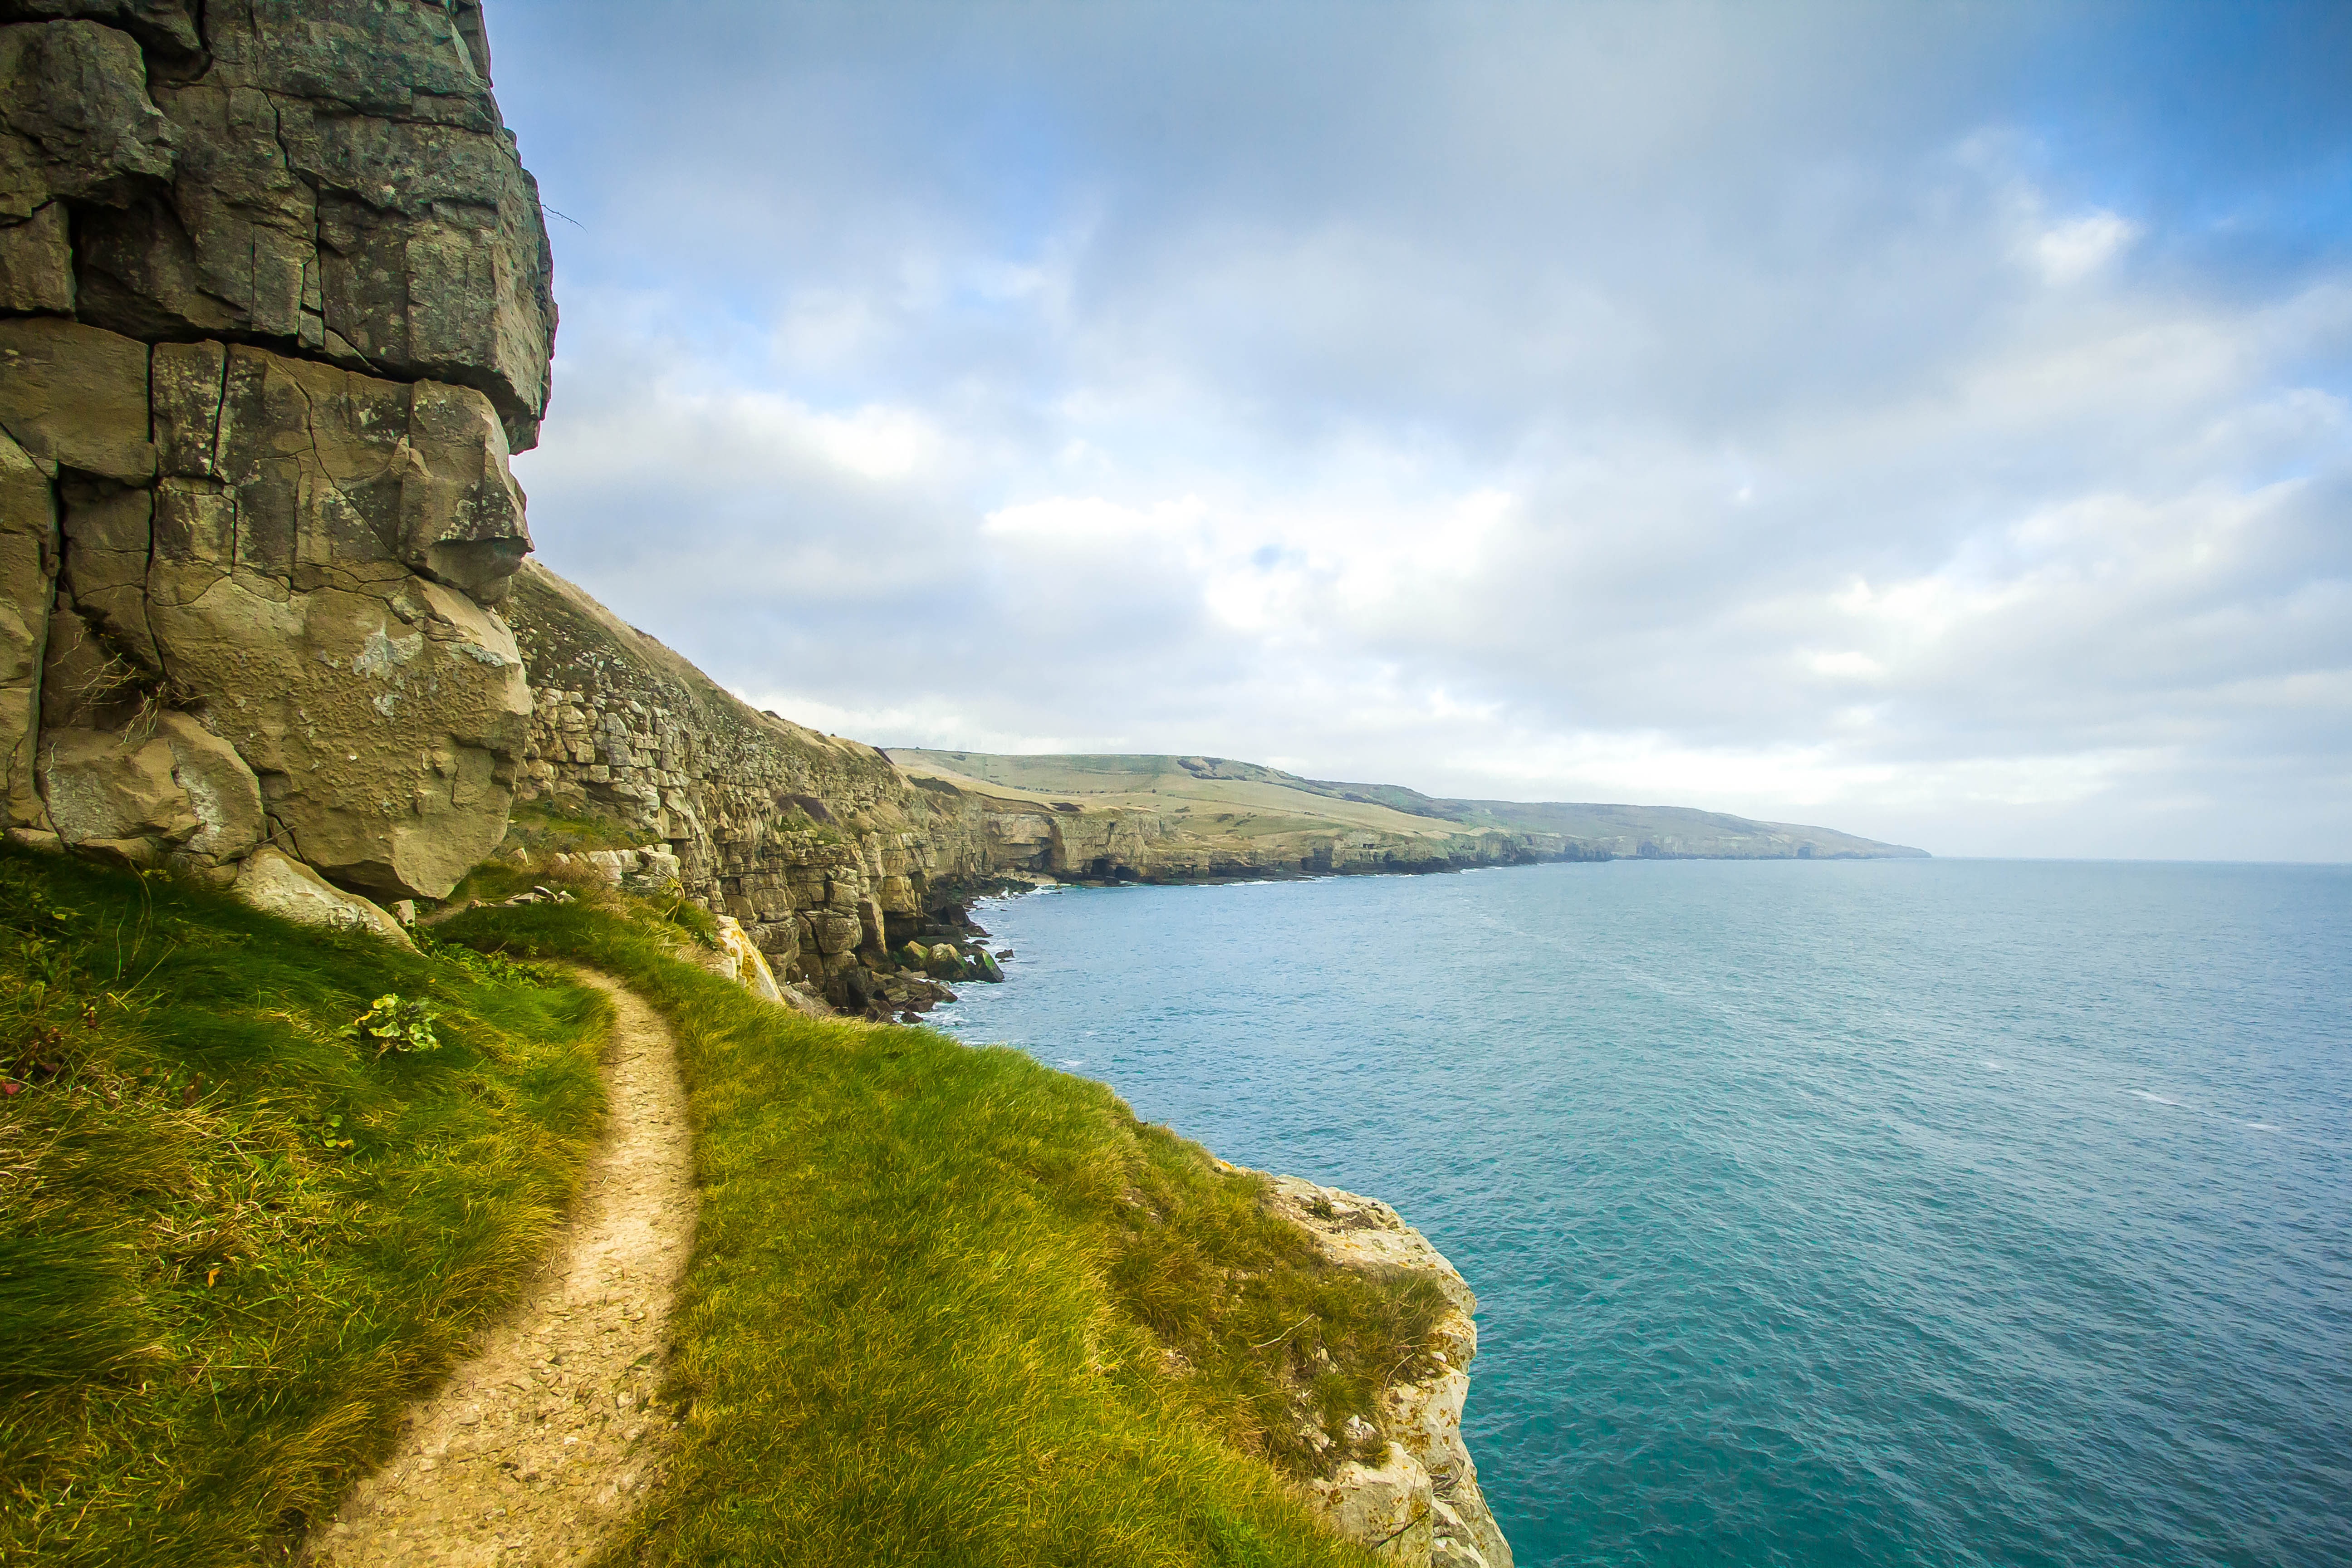
beach, landscape, sea, coast, rock, ocean, shore, vacation, cliff, cove, united states of america, bay, island, terrain, body of water, reef, cape, dorset, islet, landform, geographical feature, worth matravers